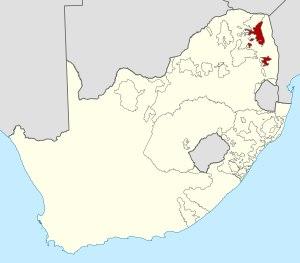
Le Gazankulu était un bantoustan situé dans l'ancienne province du Transvaal d'Afrique du Sud, aujourd'hui dans la province du Limpopo. Le Gazankulu fut un État autonome non reconnu de 1973 à 1994 dans le cadre du régime d'apartheid. Il regroupait principalement des africains de l'ethnie tsonga.